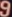
Number: 9